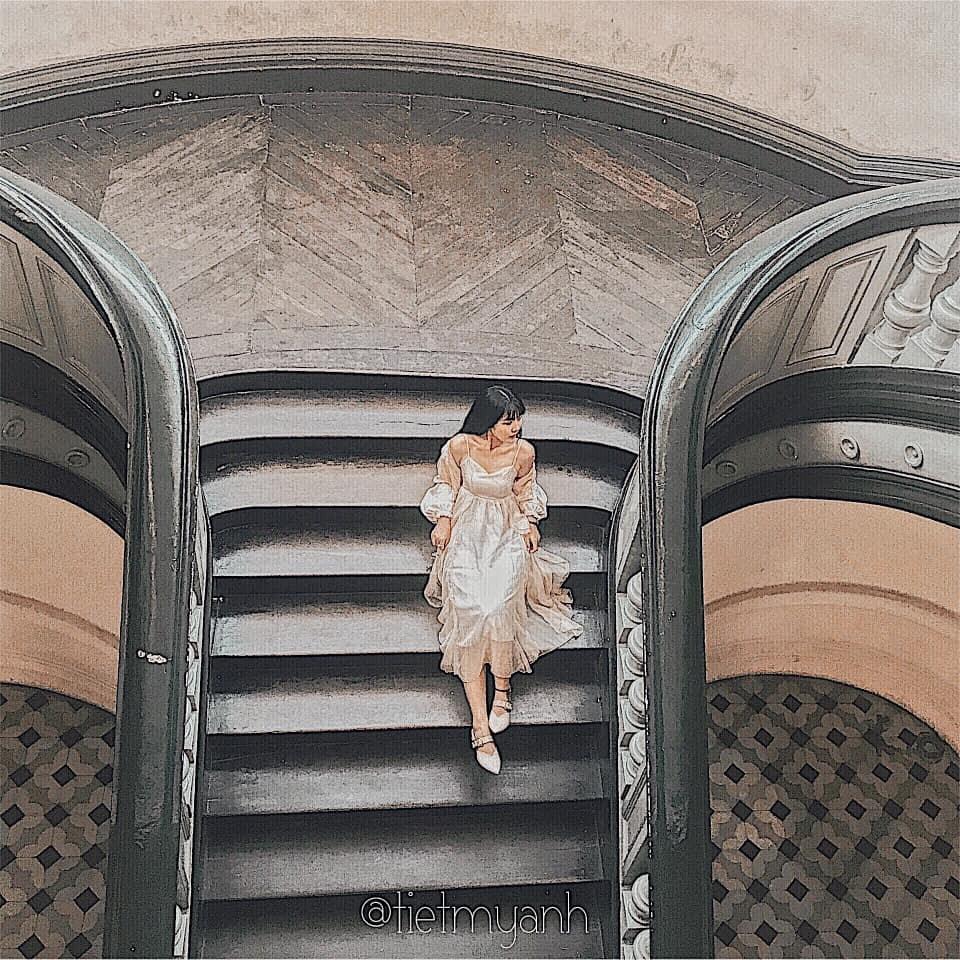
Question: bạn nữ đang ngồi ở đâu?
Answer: trên cầu thang